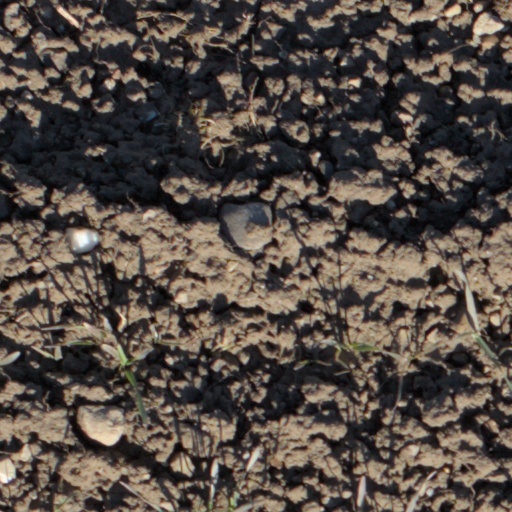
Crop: wheat